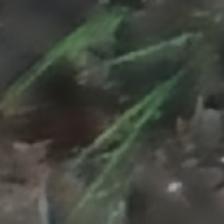
Label: clustered